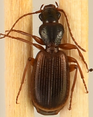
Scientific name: Cymindis neglecta
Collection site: Bartlett Experimental Forest NEON (BART), plot BART_068